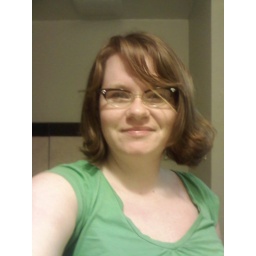
Rhiannon's hair in the bathroom mirror